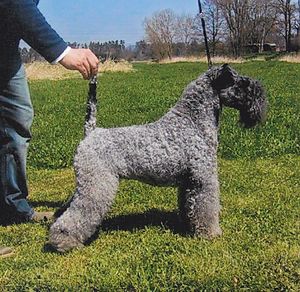
Kerry blue-terrier
Kerry Blue Terrier
Kerry Blue Terrier er en hunderace af typen terrier der kommer fra Kerry i Irland. Den blev brugt til jagt, kvæghyrde, hundeslagsmål og vagt. I dag er det en selskabs og brugshund og bliver bl.a. i enkelte tilfælde benyttet som narkotikahund af det danske politi.